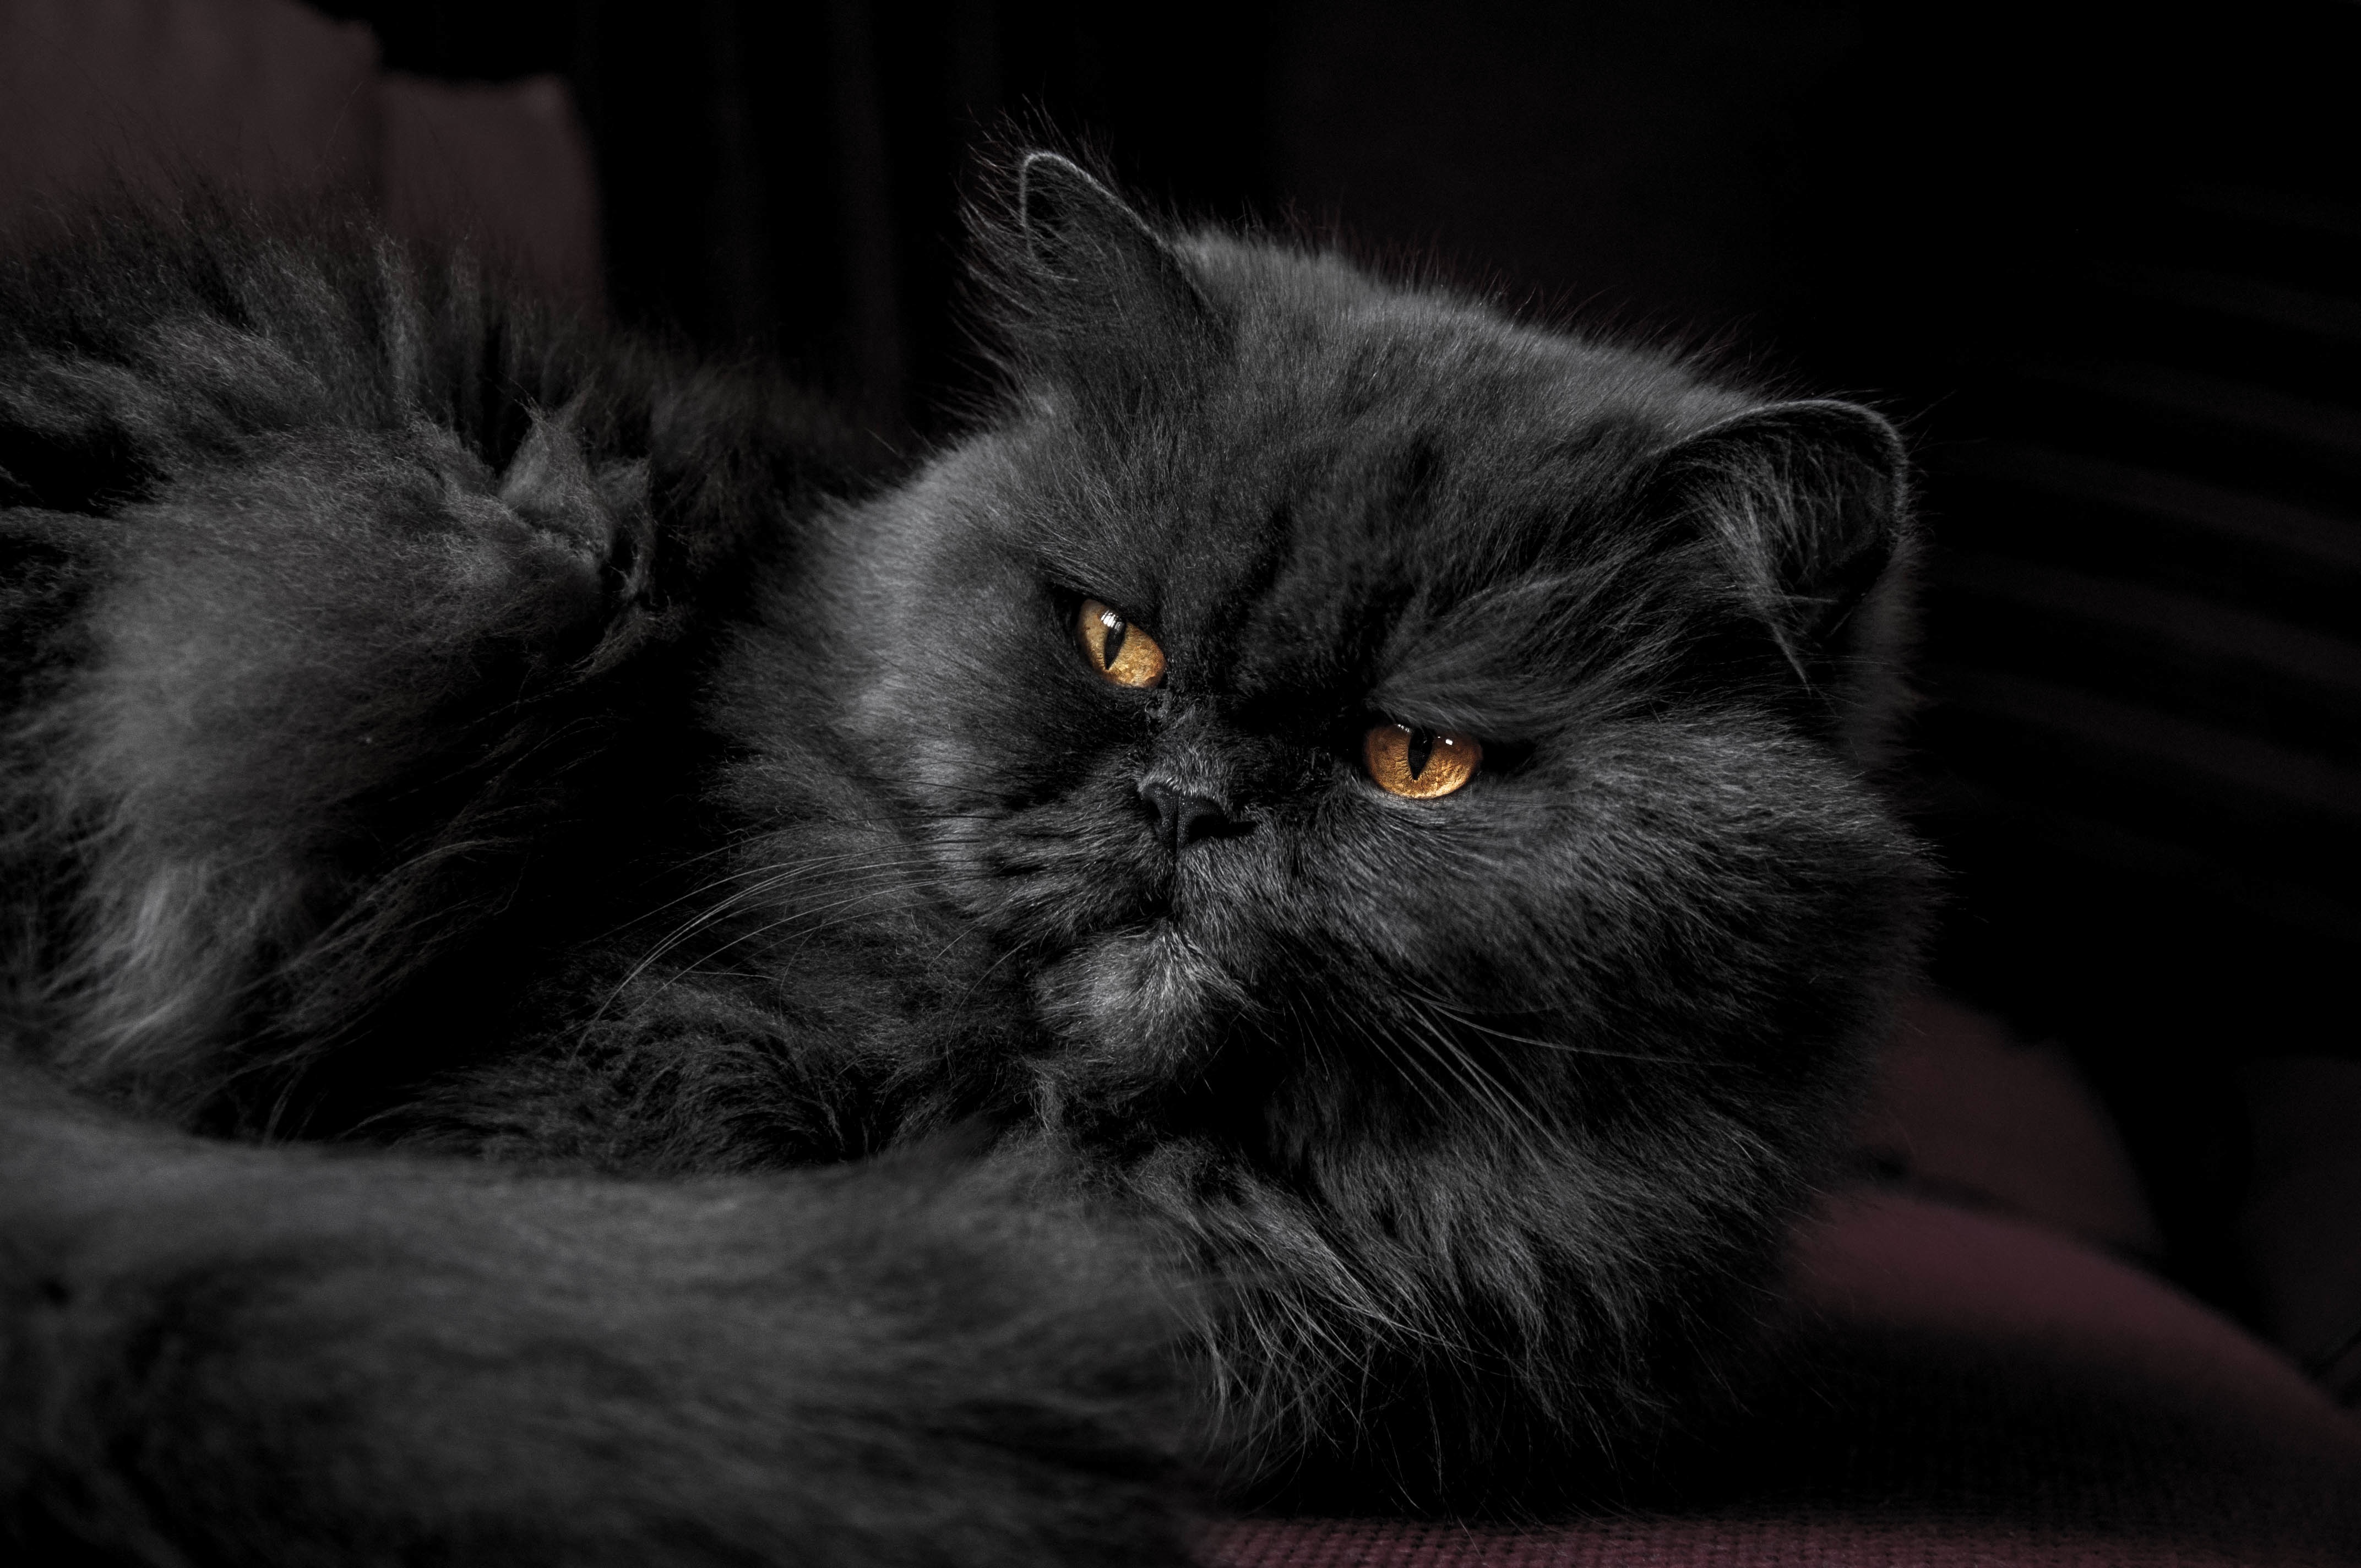
black and white, animal, pet, fur, kitten, cat, mammal, black cat, black, monochrome, whiskers, eye, vertebrate, persian, small to medium sized cats, cat like mammal, carnivoran, domestic short haired cat, domestic long haired cat, british semi longhair